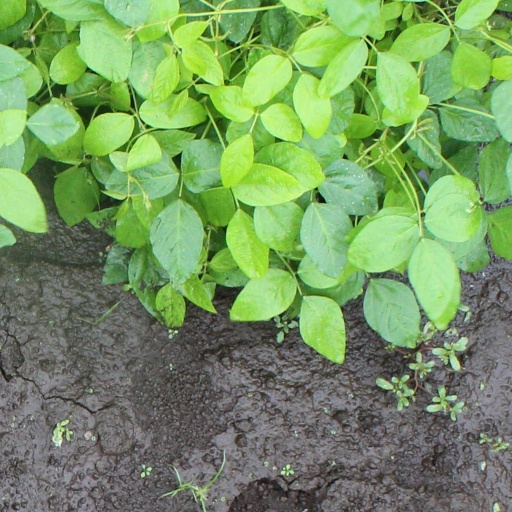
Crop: soybean